Lions Gate Bridge

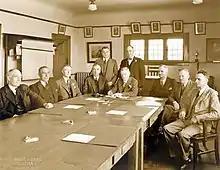
Signing the First Narrows Bridge agreement, May 1934

In 1890, land speculator George Grant Mackay wrote in the local paper that he foresaw a bridge over the first narrows. The First Narrows ferry operated between Ambleside and Gastown from 1909 to 1947. The decision on whether to build the bridge was put to the electorate of Vancouver in 1927, but the first plebiscite was defeated and the idea was put to rest for the time being.